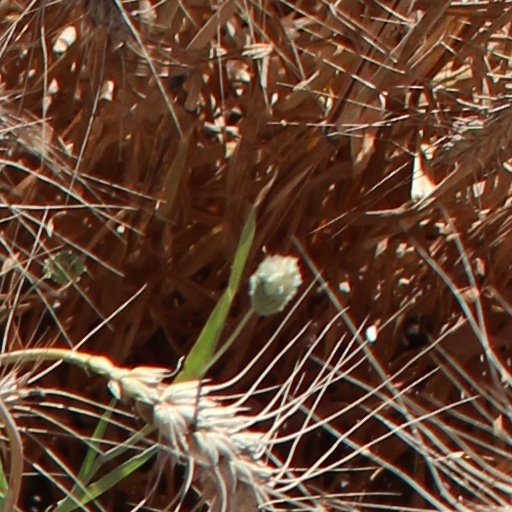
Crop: wheat